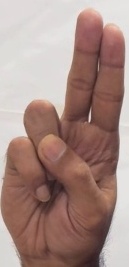
ASL sign: U